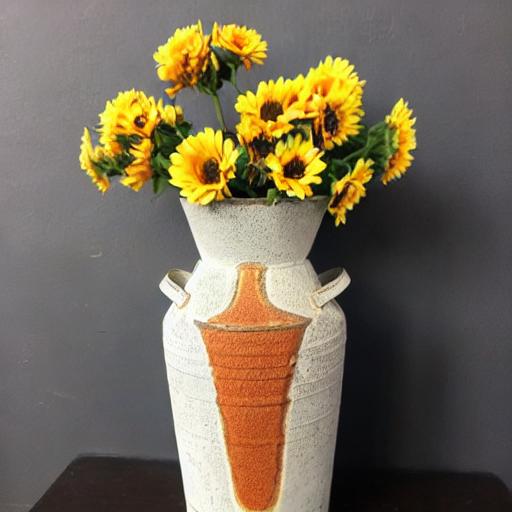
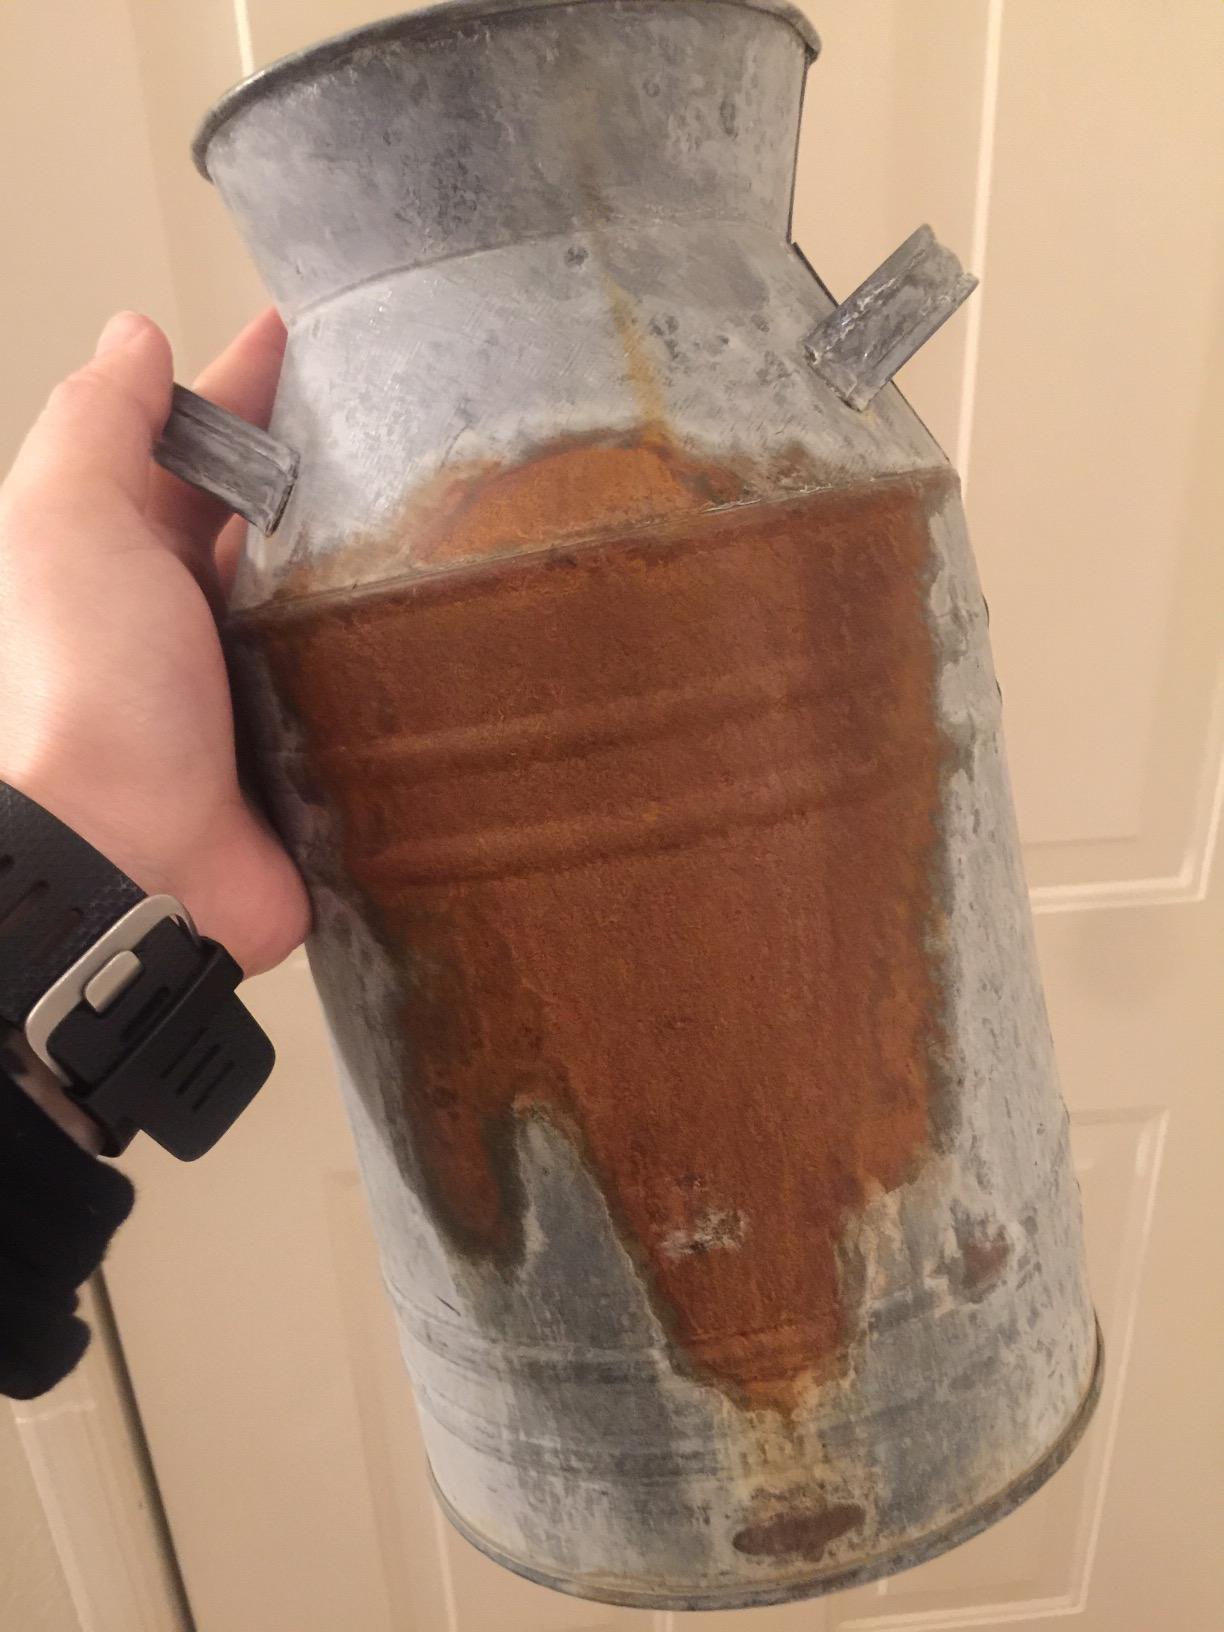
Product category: vase
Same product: no